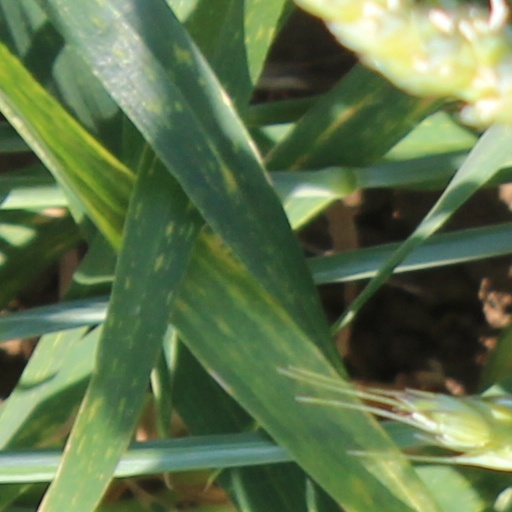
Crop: wheat